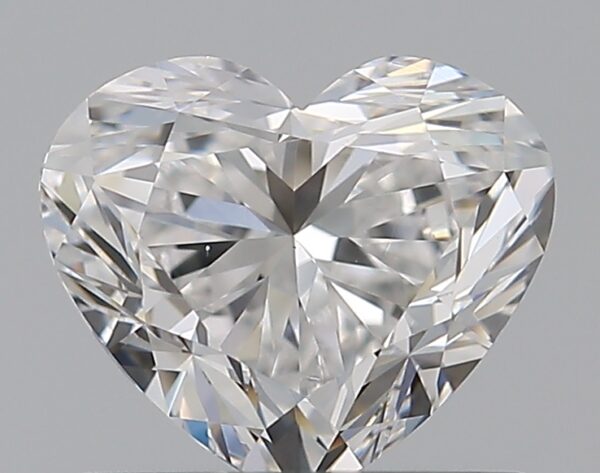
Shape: heart
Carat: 0.7
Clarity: VS1
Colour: E
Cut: EX
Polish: EX
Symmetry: EX
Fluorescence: N
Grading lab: GIA
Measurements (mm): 5.19 x 6.08 x 3.62